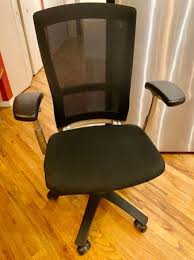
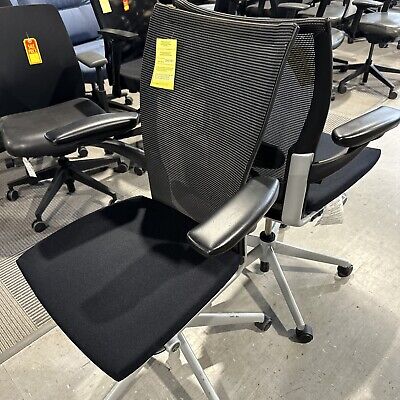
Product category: items_chair
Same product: yes